The Broken Man

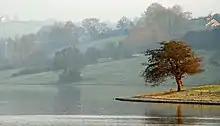
The sequences at Riverrun were filmed in Corbet, County Down, Northern Ireland.

The episode featured the return of several characters from previous seasons, as well as the introduction of new characters, who were either mentioned previously within the show, or had some connection to an established character. Rory McCann, who portrayed Sandor "the Hound" Clegane from the beginning of the series through the fourth-season finale episode "The Children", returned as a series regular. McCann had previously speculated about the return of the Hound, saying in an interview with "Access Hollywood" in 2014, "There's always hope." Bryan Cogman revealed in an interview with "Entertainment Weekly" that there was always a plan to bring back the Hound, but the manner in which he was reintroduced was not always entirely known.